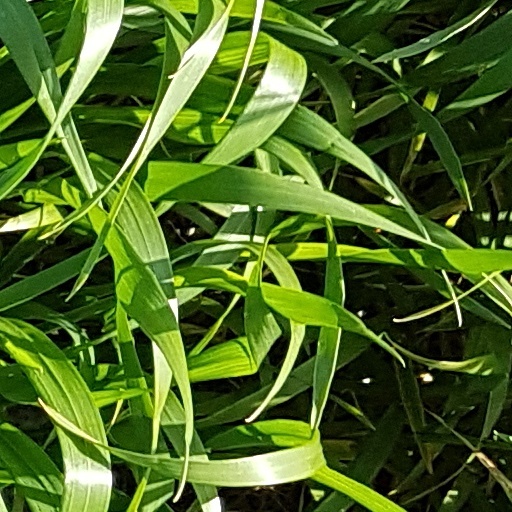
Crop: wheat